Shrine of the Morning Mist

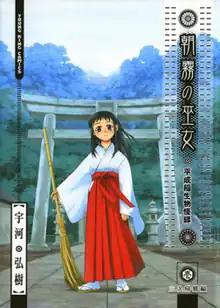
First "tankōbon" volume cover

is a Japanese manga written and illustrated by Hiroki Ugawa. The manga was serialized in Shōnen Gahōsha's "Young King Ours". It was licensed in North America by Tokyopop and in Australia and New Zealand by Madman Entertainment. The manga was adapted into an anime series, directed by Yuji Moriyama. The anime was licensed in North America by Media Blasters.